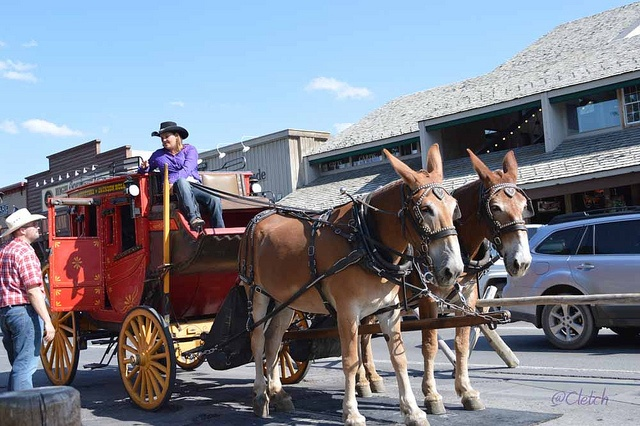
A man driving a red old fashioned carriage next to a busy street.
It's a good thing this stagecoach isn't going very far with only two mules to pull it.
Two donkeys pulling a chariot with a man on top of it
The carriage and horses are with two men outside.
A stagecoach with two horses in front of it on a street, and a man with a cowboy hat standing on the side.